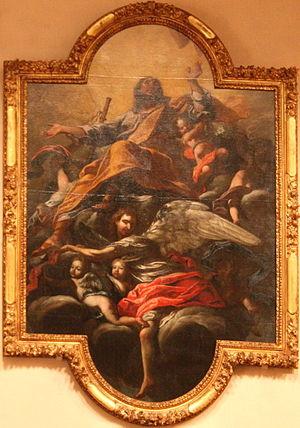
Michel Serre, né à Tarragone le 10 janvier 1658 et mort à Marseille le 10 octobre 1733, est un peintre baroque français.
L'église de Mazargues est une église paroissiale consacrée à Saint Roch, située place Saint-Roch à Mazargues dans le 9ᵉ arrondissement de Marseille.